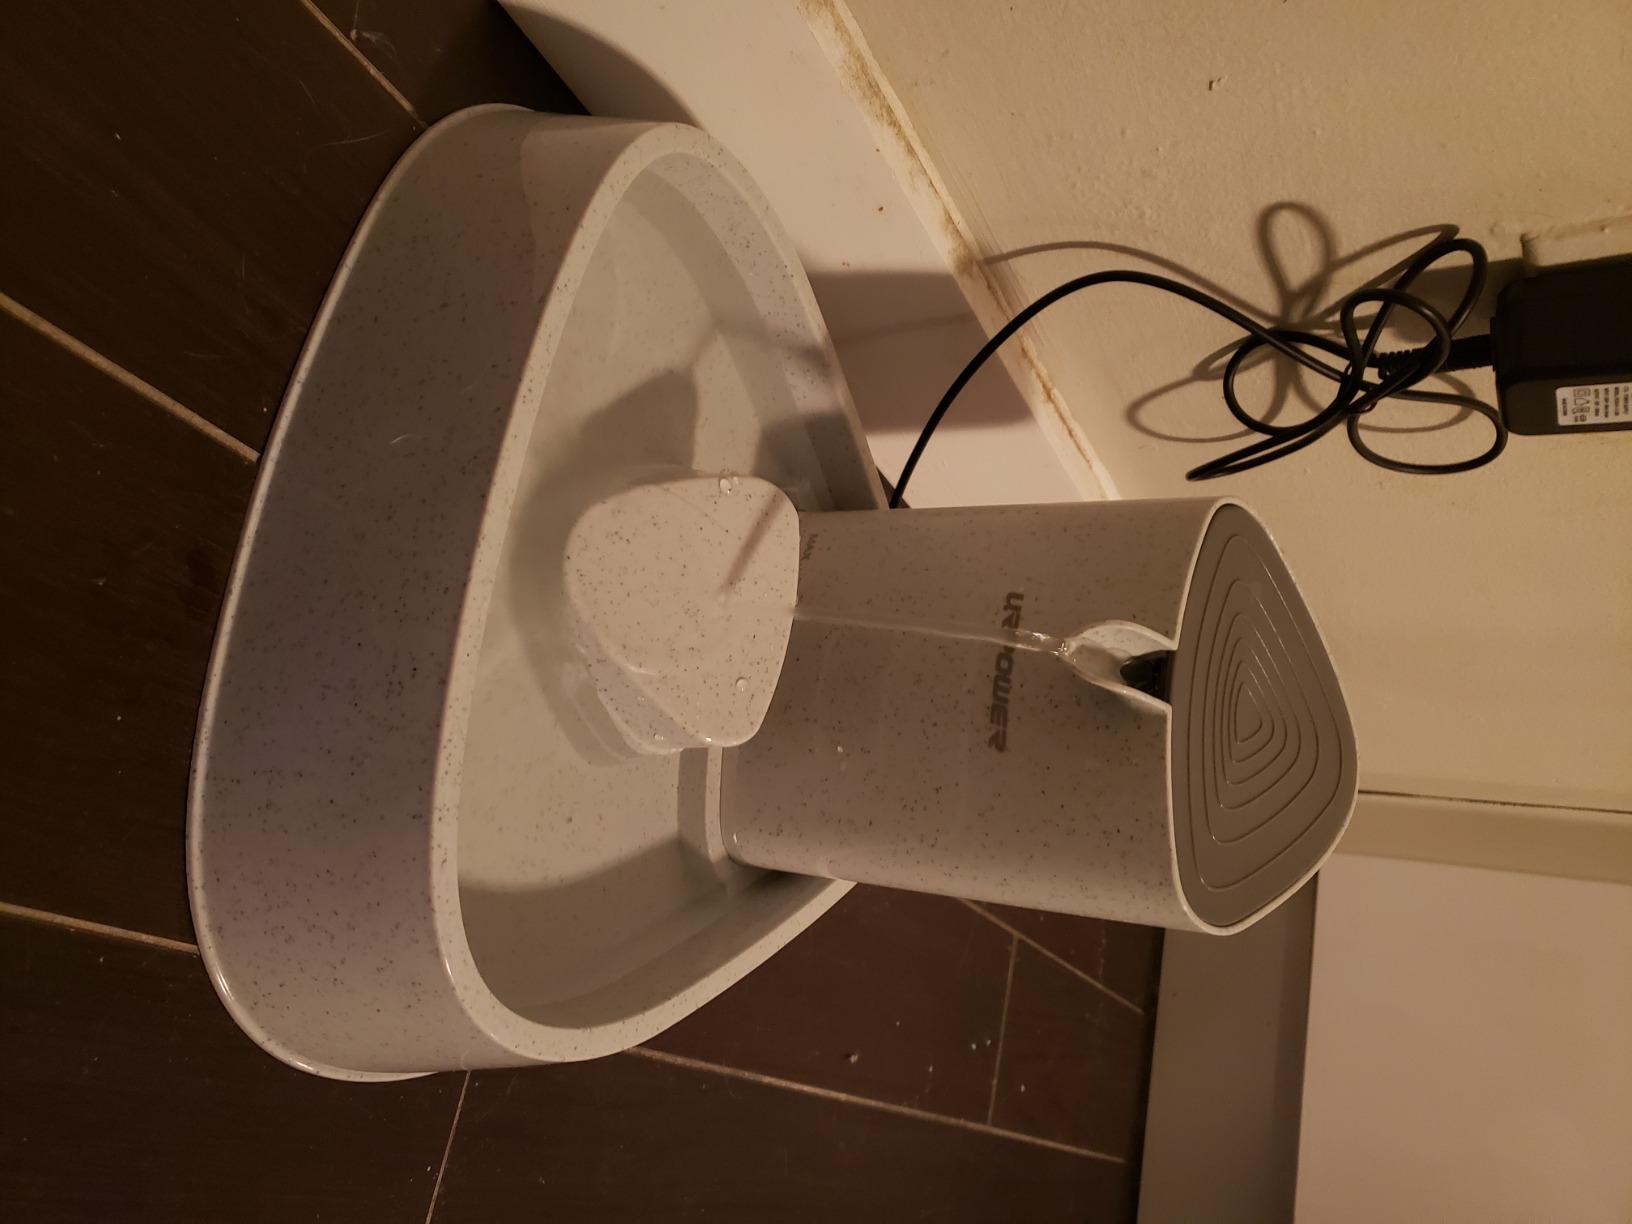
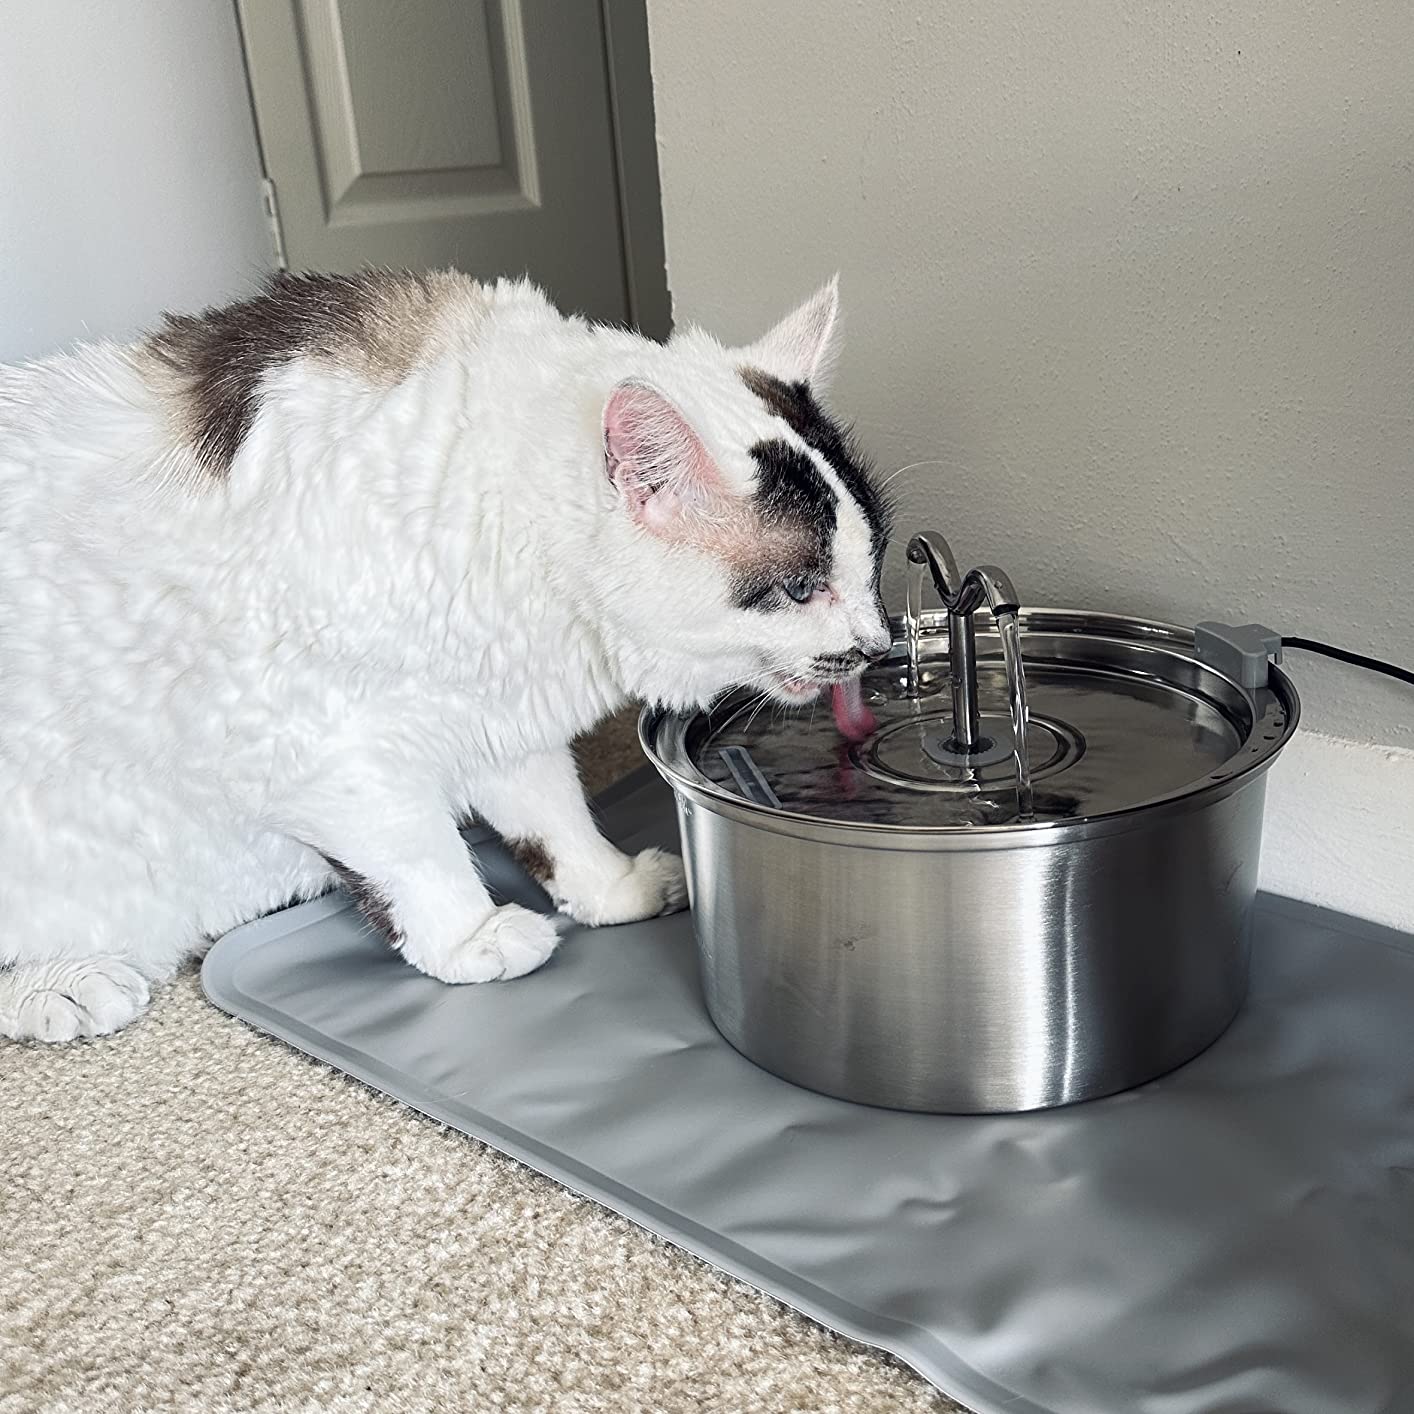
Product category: items_bowl
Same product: no